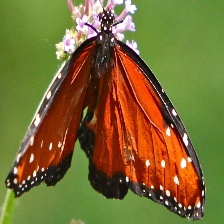
Species: STRAITED QUEEN
Butterfly family (ImageNet category): monarch